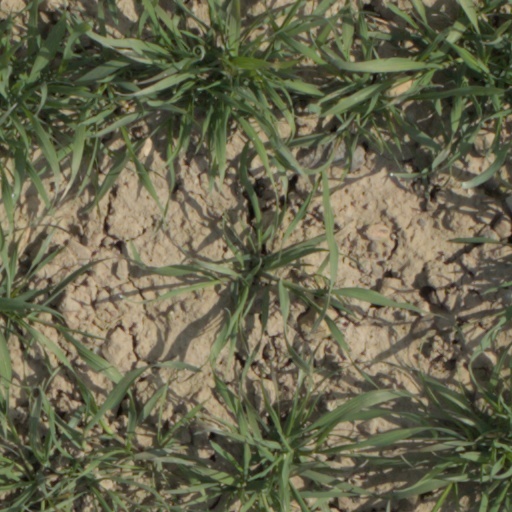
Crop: wheat